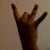
The image shows a hand gesture representing the number 8 in Indian Sign Language.